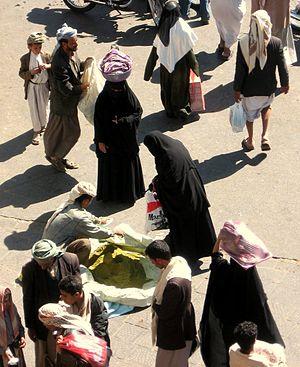
Vendeur d'henné à Sana'a au Yemen.